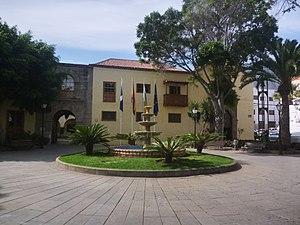
Güímar est une commune de la province de Santa Cruz de Tenerife dans la communauté autonome des Îles Canaries en Espagne. Elle est située dans l'est de l'île de Tenerife.